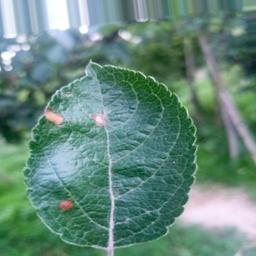
Label: Alternaria